Elliot See

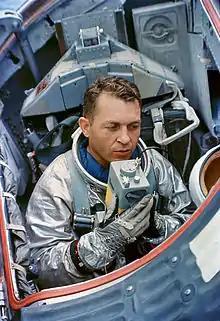
See during water egress training

In 1962, See applied to become a NASA astronaut. After undergoing preliminary evaluations, medical tests, and interviews during the selection process, See was selected to be in NASA's second group of astronauts, known as The New Nine. He was 35 at the time of his selection; the oldest in the group. On his selection, he said "Overwhelmed isn't the right word. I was amazed and certainly pleased. It's a very great honor." At the time of his selection, See had logged more than 3,900 hours of flying time, including more than 3,300 in jet aircraft. He drove from Edwards with fellow civilian pilot Neil Armstrong to start his new career in Houston, Texas, where the new Manned Spacecraft Center (MSC) was under construction.